Victor Vargas

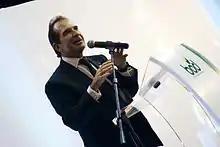
Victor Vargas presenting BOD's results and plans

In 2014, Vargas and BOD partnered with American Express to provide a new credit product for microentrepreneurs. Microentrepreneurs provide for 15 percent of the Venezuelan economy.